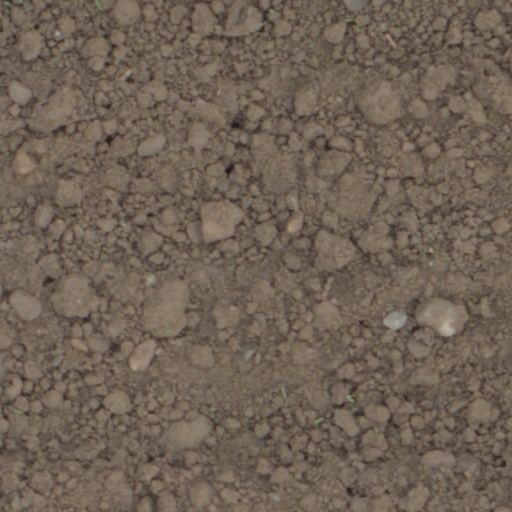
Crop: wheat